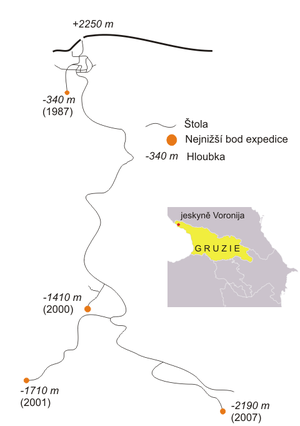
Le massif Arabika ou Arbaïka appartient aux monts de Gagra, dans le Caucase occidental. Il est situé dans la province sécessioniste d'Abkhazie en Géorgie. Il culmine à 2 661 mètres d'altitude, au pic Arabica.
Le gouffre Krubera-Voronja est, de 2001 à 2003 puis de 2004 à 2017, la cavité souterraine naturelle, connue et accessible depuis la surface, la plus profonde du monde. Elle fait partie du système souterrain de l'Arabika, dans les monts de Gagra. Depuis fin août 2017, c'est la seconde plus profonde cavité naturelle après le gouffre Veryovkina.